Bertus-Ducatel House

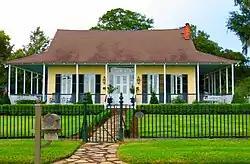

The Bertus-Ducatel House, at 1721 Lakeshore Dr. in Mandeville, Louisiana, was built around 1839. It was listed on the National Register of Historic Places in 1998.